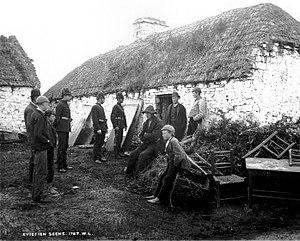
L' Incident de Ballinglass désigne une expulsion de paysans irlandais pendant la Grande Famine.